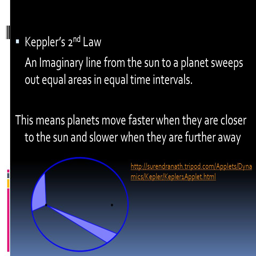
2nd line from the sun to a planet sweeps out equal areas in equal time intervals .